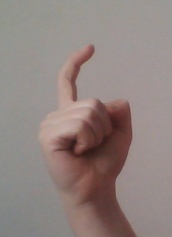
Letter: ra